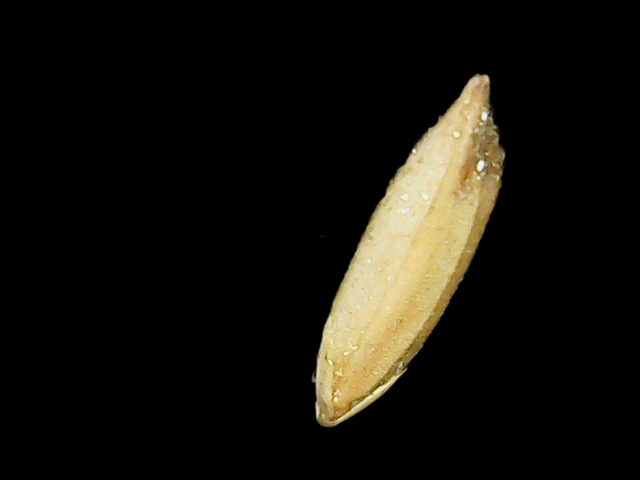
Rice variety: Binadhan12